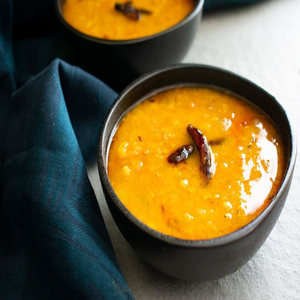
Dish: dal